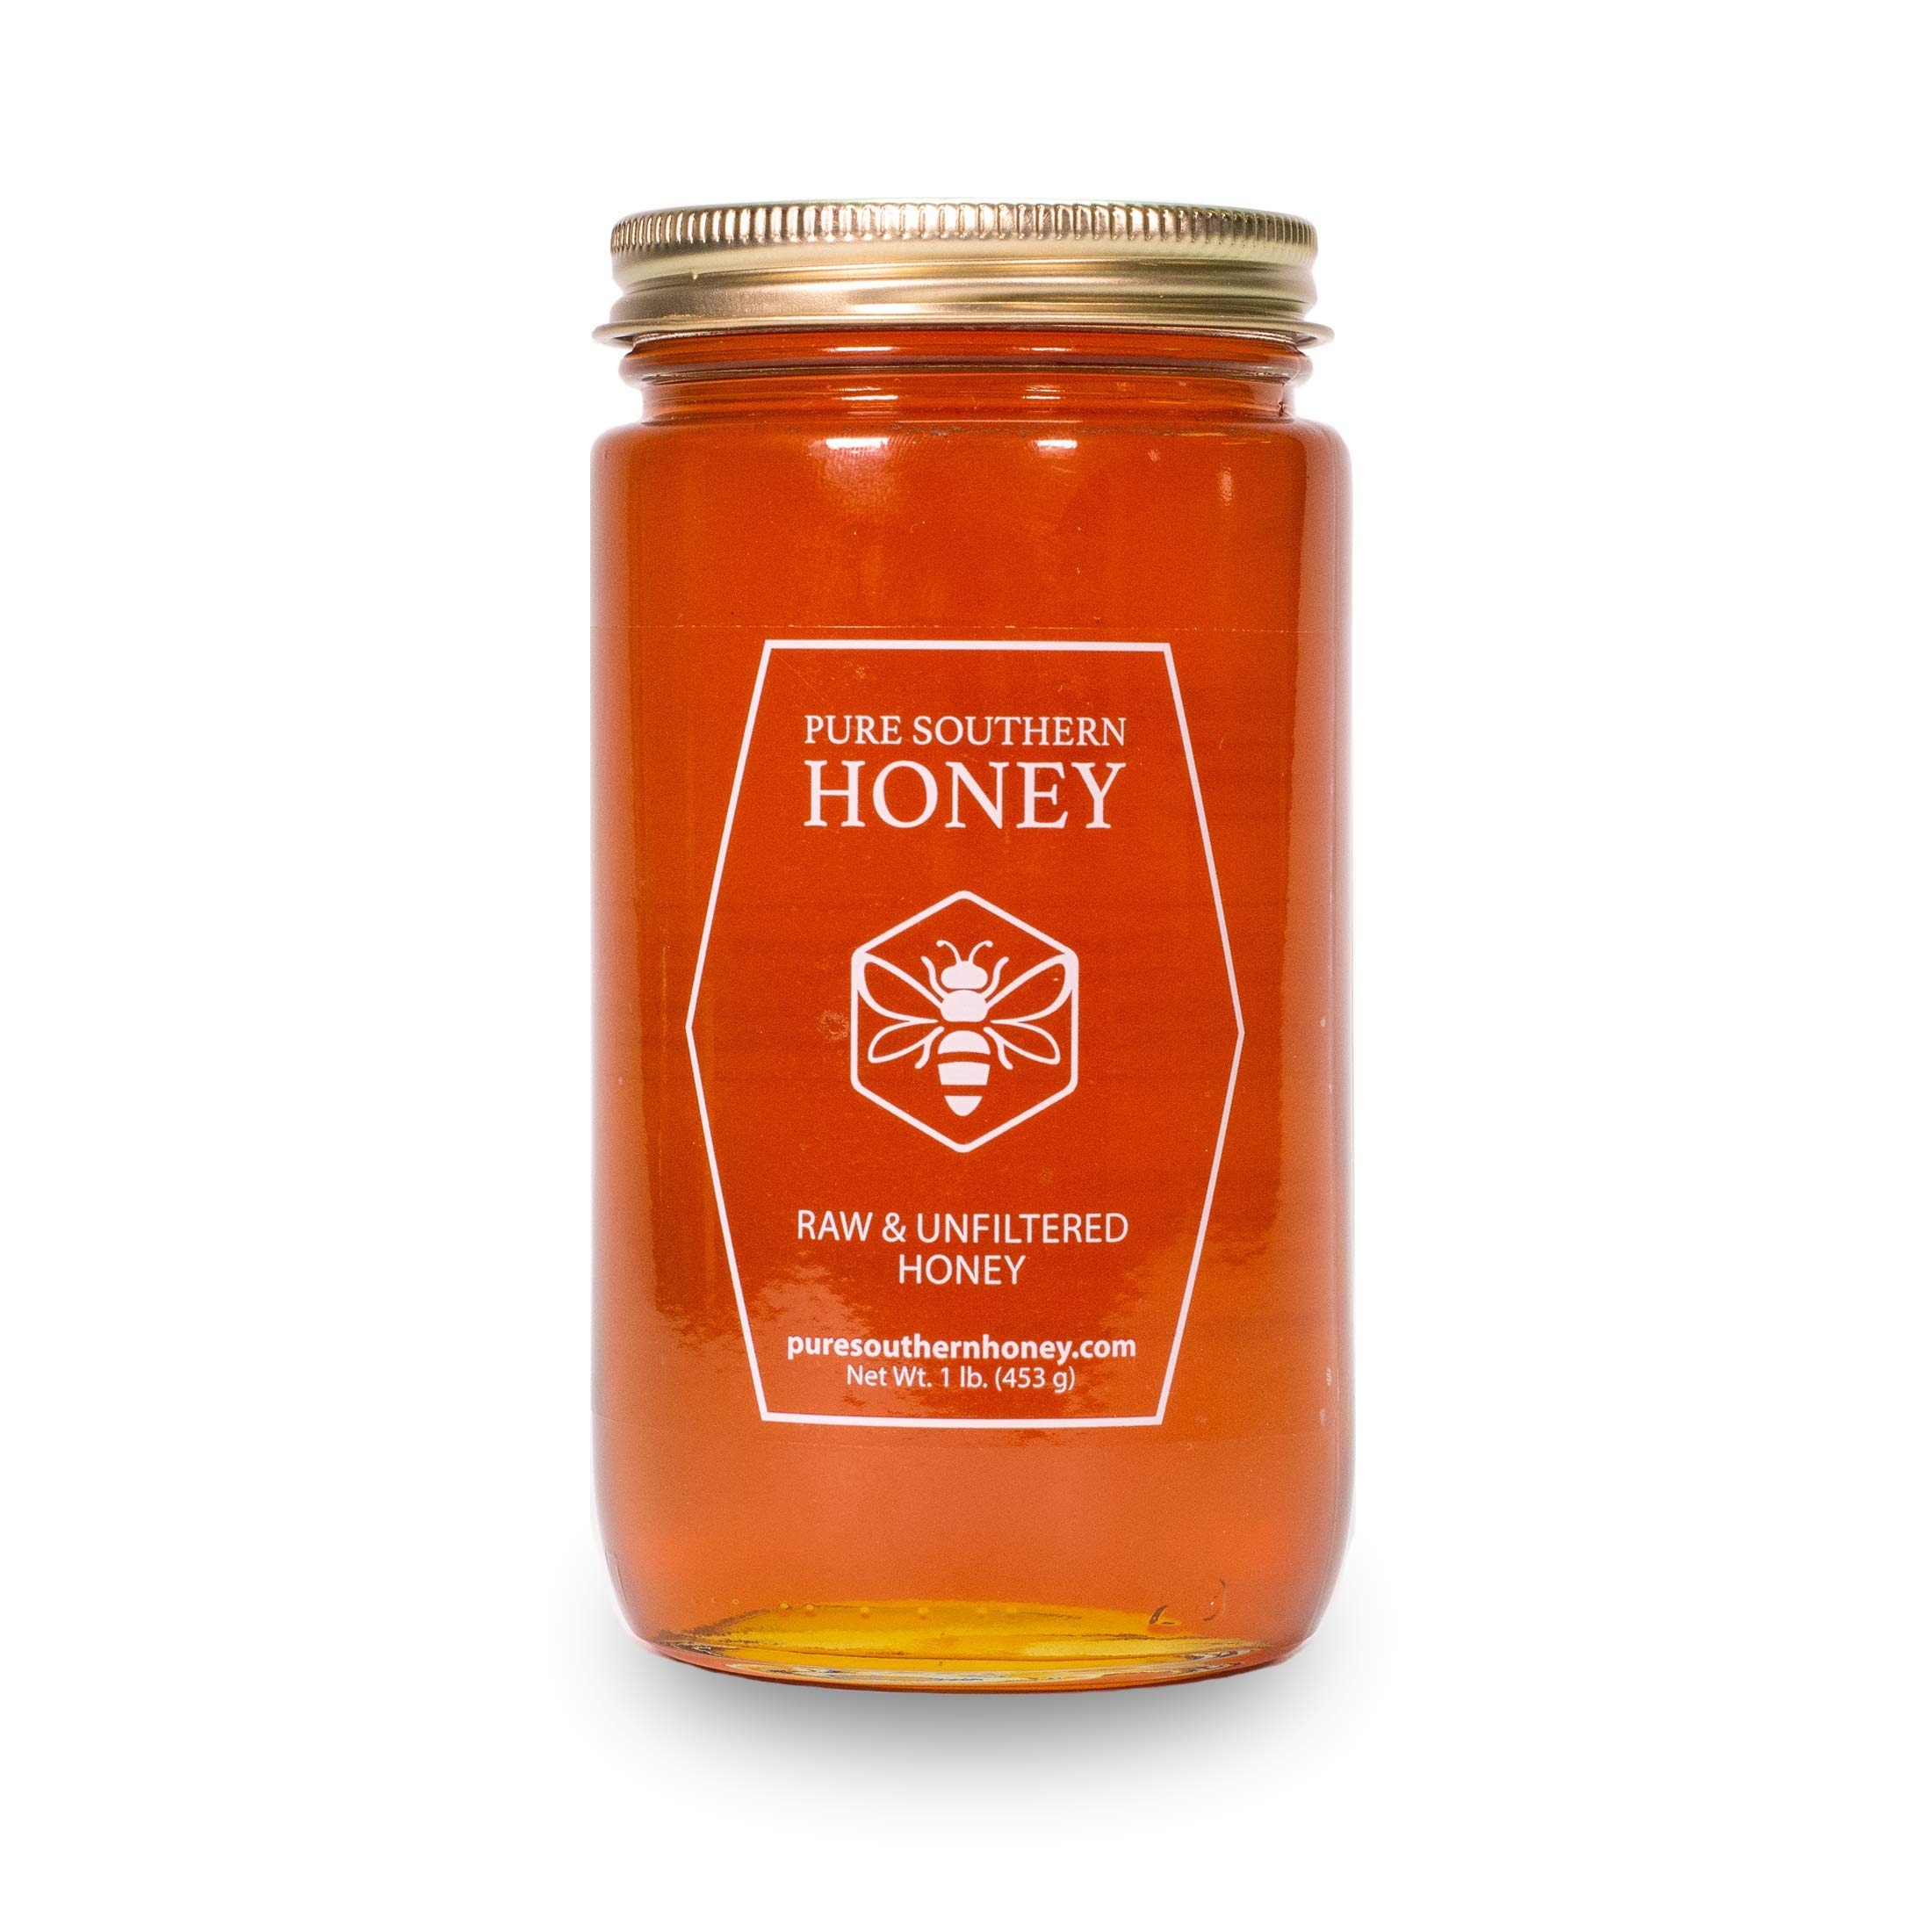
Item Name: 100% Authentic, USA - Made Raw Unfiltered Honey, Made by Pure Southern Honey [ 1 lb] - Unheated - Non - GMO, No Additives, All - Natural Sweetener- Environmental-Friendly Glass Jar
Bullet Point: 100% Raw, Unfiltered, Unheated Honey - Why? Because the bees make it best! Plus, pure honey has a multitude of health benefits. When honey is heated the vitamins, enzymes, and etc,. are weakened or destroyed. We serve honey humbly in it's purest form and always will.
Product Description: Pure Southern Honey is 100% raw, unfiltered, and never heated. This gourmet honey derives from a range of floral sources native to Southeast Georgia, consisting of mainly Gallberry with some Tupelo, Blackgum, and Palmetto flowers. It is unique in its natural flavor and that it does not crystallize quickly, giving itself a longer shelf life compared to average honey’s.
Value: 1.0
Unit: Count

Price: 14.99